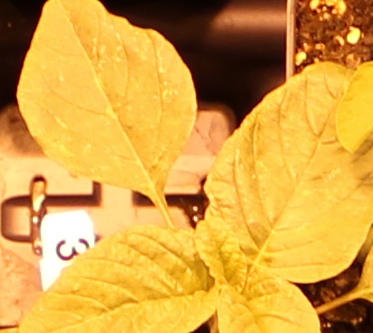
Label: Redroot Pigweed